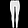
Label: Trouser